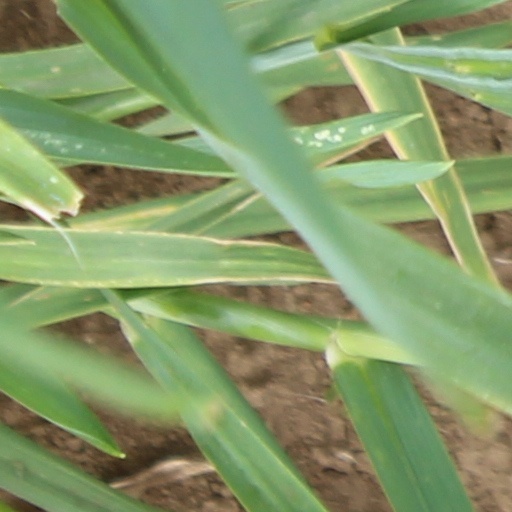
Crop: wheat